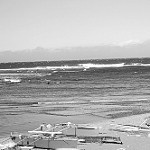
Label: B & W